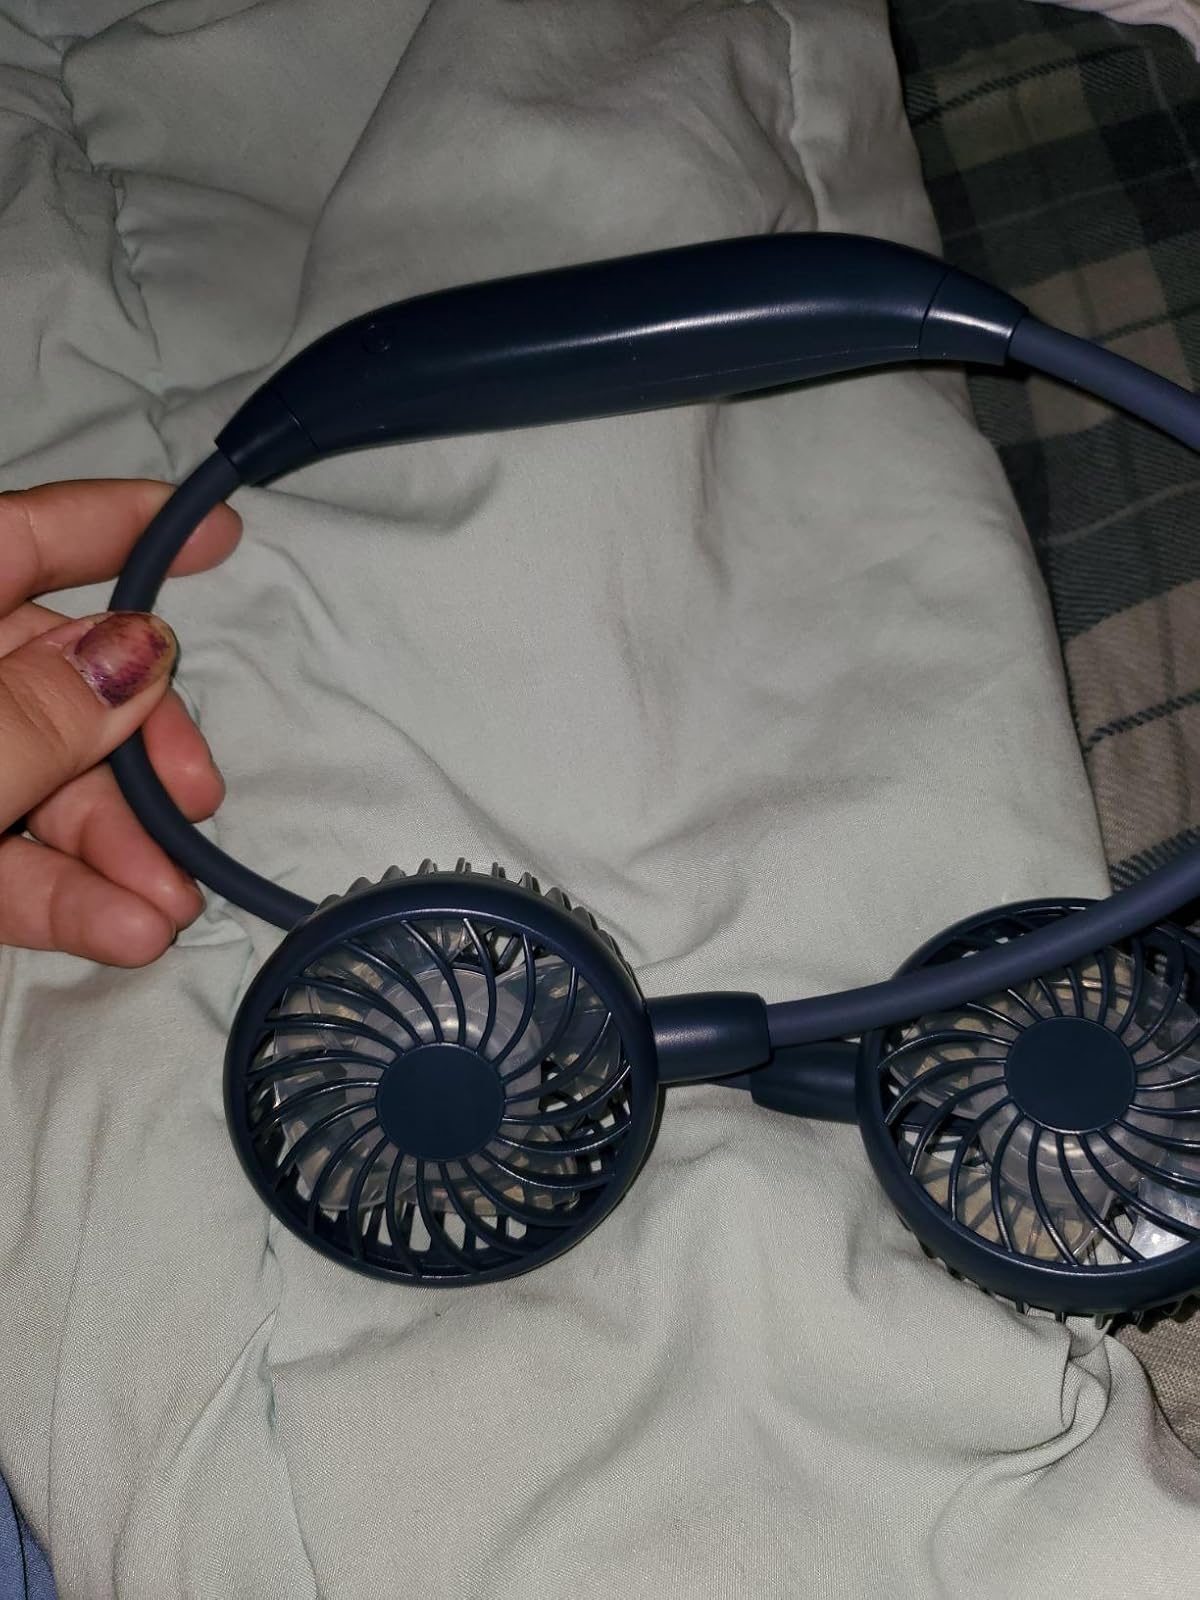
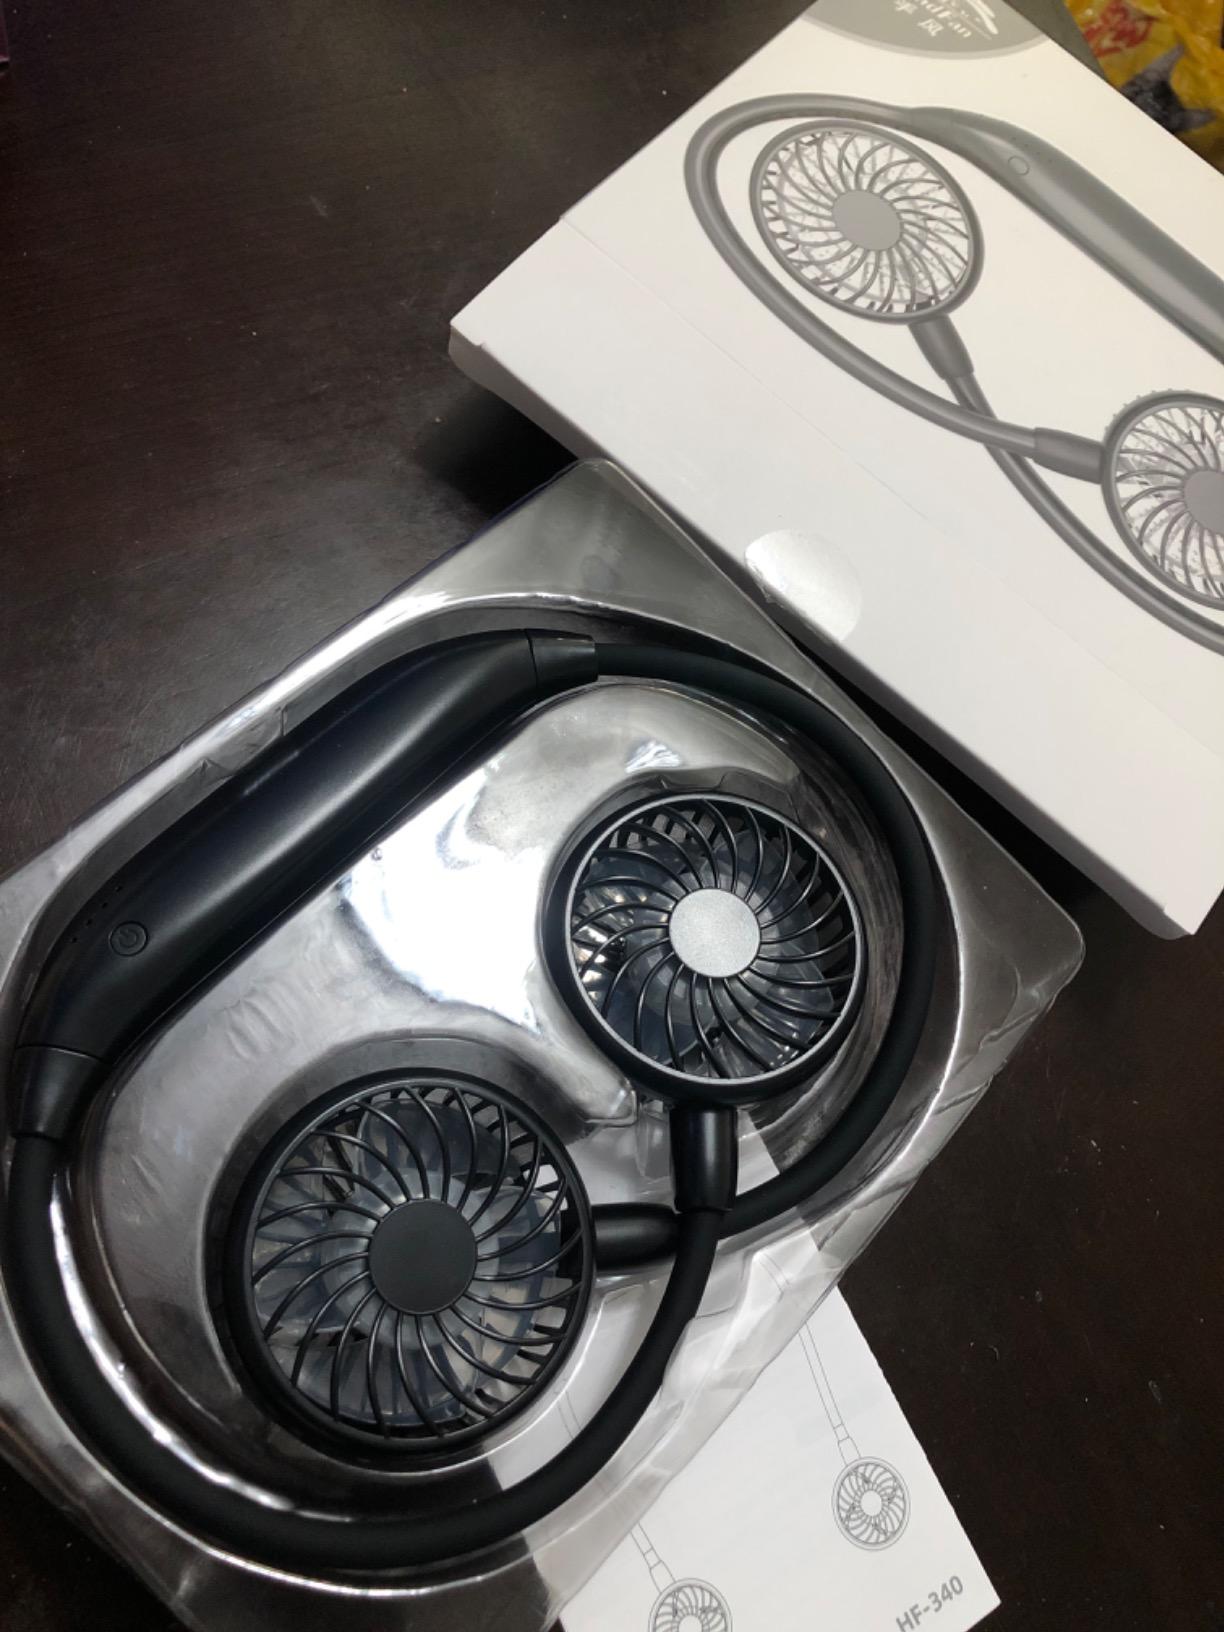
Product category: fan
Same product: no